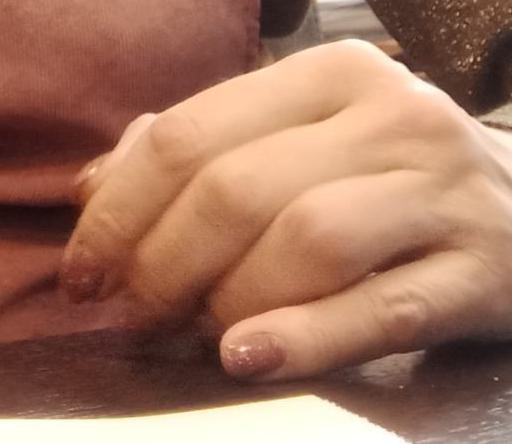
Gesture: no_gesture